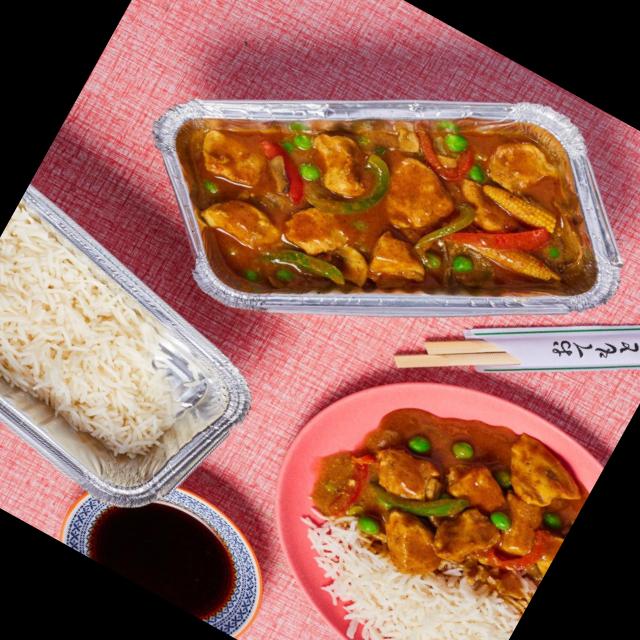
Dish: white_rice